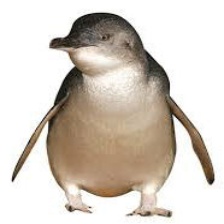
Species: FAIRY PENGUIN
Scientific name: EUDYPTULA MINOR
ImageNet parent category: king_penguin